Toledo Museum of Art

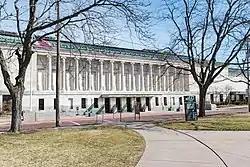
Toledo Museum of Art exterior

The Toledo Museum of Art is an internationally known art museum located in the Old West End neighborhood of Toledo, Ohio. It houses a collection of more than 30,000 objects. With 45 galleries, it covers 280,000 square feet and is currently in the midst of a massive multiyear expansion plan to its 40-acre campus. The museum was founded by Toledo glassmaker Edward Drummond Libbey in 1901, and moved to its current location, a Greek Revival building designed by Edward B. Green and Harry W. Wachter, in 1912. The main building was expanded twice, in the 1920s and 1930s. Other buildings were added in the 1990s and 2006. The museum's main building consists of 4 1/2 acres of floor space on two levels. Features include fifteen classroom studios, a 1,750-seat Peristyle concert hall, a 176-seat lecture hall, a café and gift shop. The museum averages some 380,000 visitors per year and, in 2010, was voted America's favorite museum by the readers of the visual arts website Modern Art Notes.